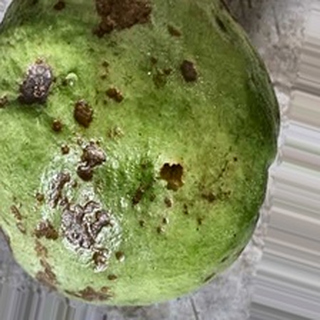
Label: guava_anthracnose